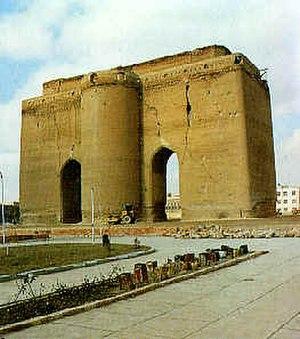
Arg e Ali-Shah aussi connu sous le nom de Arg e Tabriz, est un vestige d'une forteresse bâtie à l'époque Il-khanide à Tabriz, en Iran.